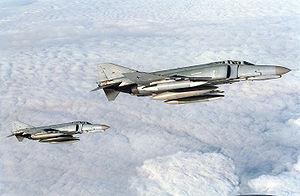
Le F-4 Phantom II est un avion militaire conçu par le constructeur américain McDonnell à partir de 1953. Il s'agit de l'un des avions militaires américains les plus importants du XXᵉ siècle et l'avion de combat occidental ayant été le plus produit depuis la guerre de Corée : le 5 195ᵉ et dernier exemplaire a été livré en 1981, après plus de 20 ans de production ininterrompue. Pendant la guerre du Viêt Nam, la cadence de production du F-4 était de 72 exemplaires par mois.
Le F-4 Phantom II est un avion militaire conçu par le constructeur américain McDonnell à partir de 1953. Il s'agit de l'un des avions militaires américains les plus importants du XXᵉ siècle et l'avion de combat occidental ayant été le plus produit depuis la guerre de Corée : le 5 195ᵉ et dernier exemplaire a été livré en 1981, après plus de 20 ans de production ininterrompue. Pendant la guerre du Viêt Nam, la cadence de production du F-4 était de 72 exemplaires par mois.